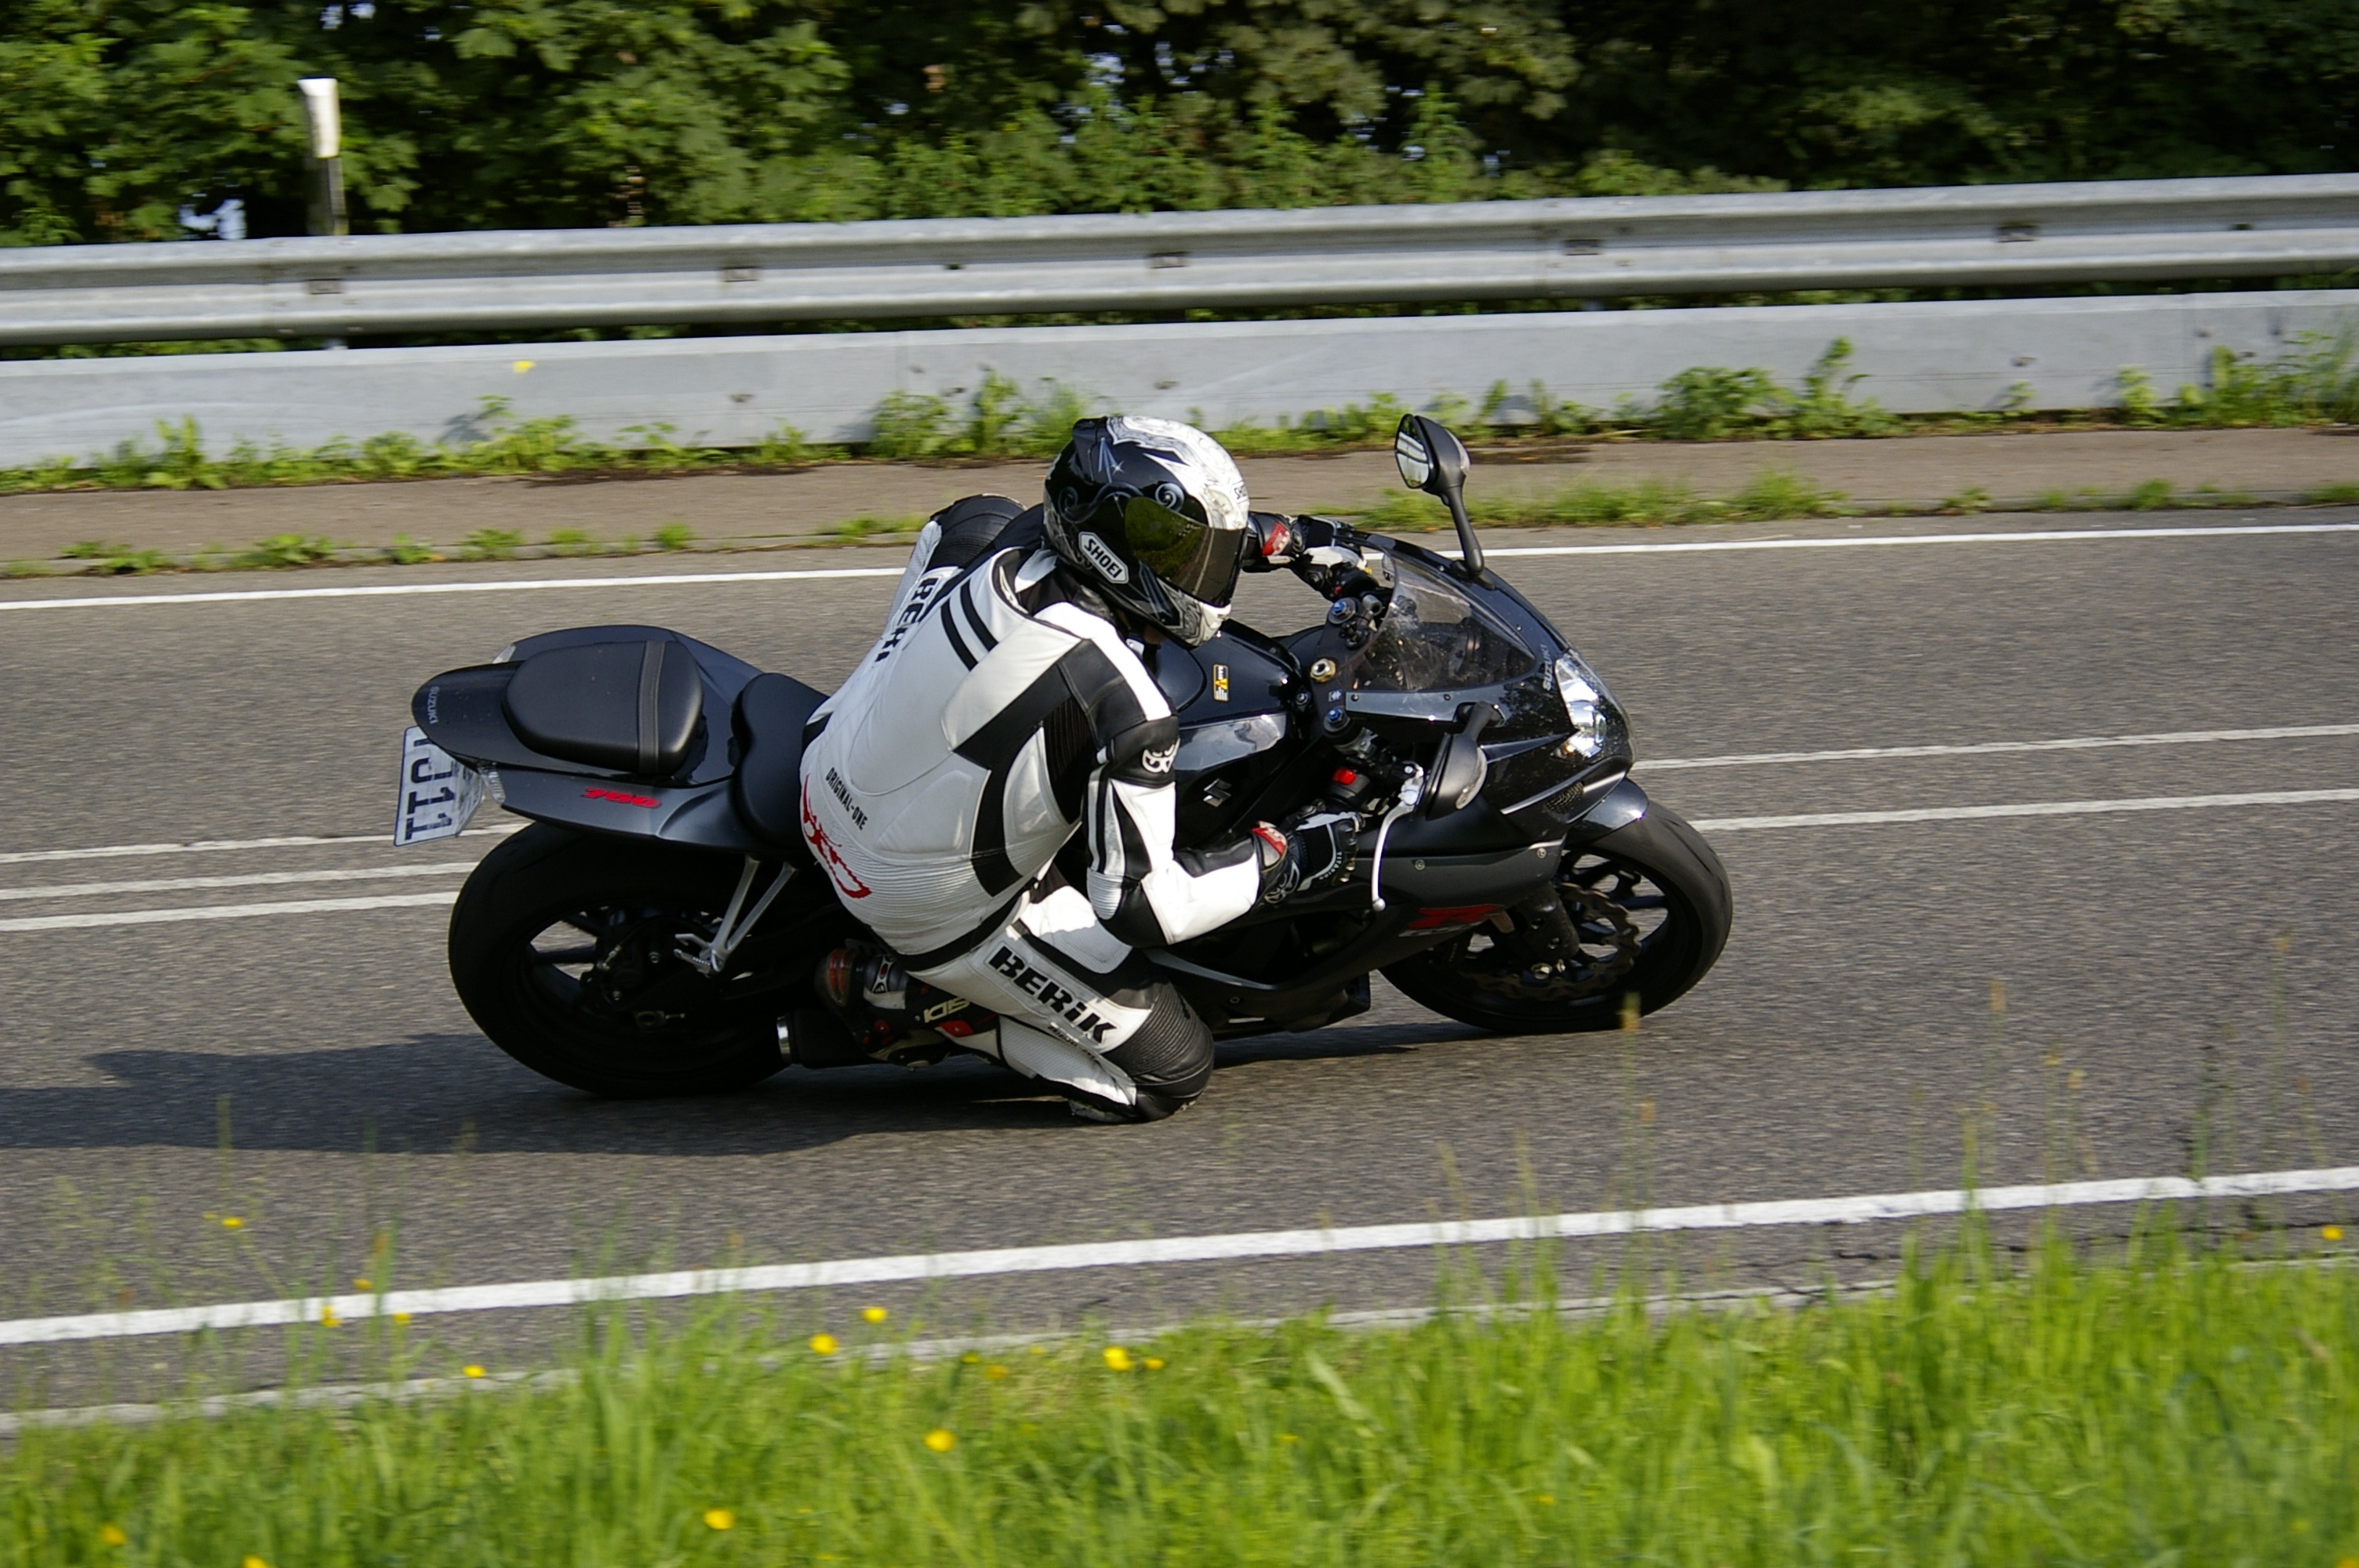
man, car, curve, vehicle, motorcycle, side view, race, racing, suzuki, eifel, cruiser, motorcycling, land vehicle, road racing, automobile make, superbike racing, knee grind